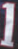
Number: 1